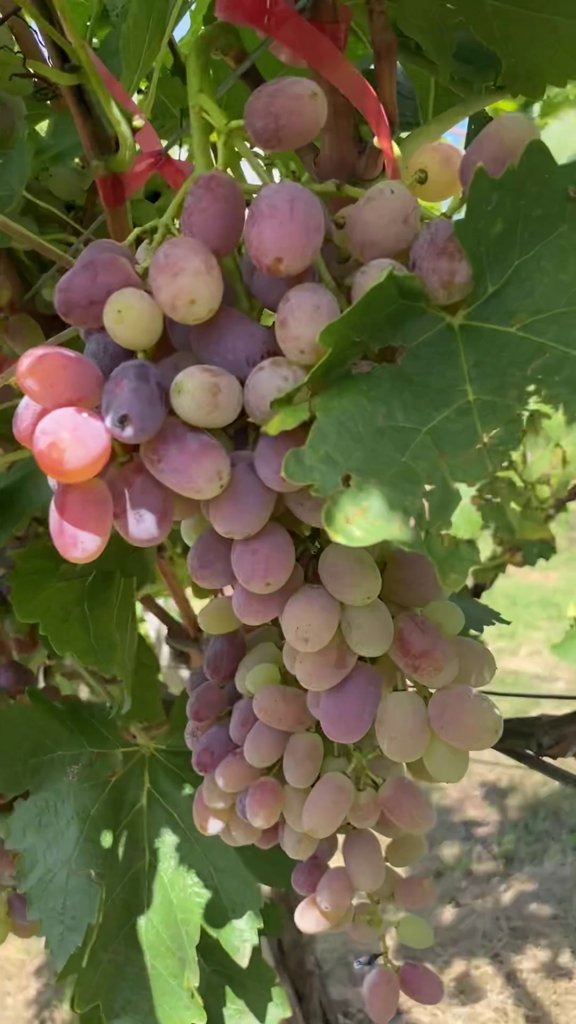
Berries visible: 86
Grape clusters: 1